Hans Holbein the Younger

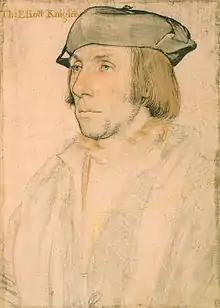
"Portrait of Sir Thomas Elyot", –34. Royal Collection, Windsor Castle.

Holbein also portrayed various courtiers, landowners, and visitors during this time, and his most famous painting of the period was "The Ambassadors". This life-sized panel portrays Jean de Dinteville, an ambassador of Francis I of France in 1533, and Georges de Selve, Bishop of Lavaur who visited London the same year. The work incorporates symbols and paradoxes, including an anamorphic (distorted) skull. According to scholars, these are enigmatic references to learning, religion, mortality, and illusion in the tradition of the Northern Renaissance. Art historians Oskar Bätschmann and Pascal Griener suggest that in "The Ambassadors", "Sciences and arts, objects of luxury and glory, are measured against the grandeur of Death".